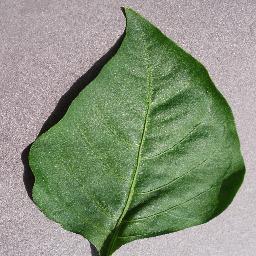
Label: Pepper,_bell___healthy